Meadville, Pennsylvania

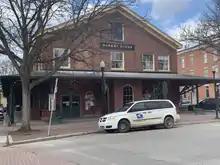
Meadville Market House

The League of Friendship, Mechanical Order of the Sun, a fraternal beneficiary labor organization was formed at Meadville in April 1868, and dissolved in October, with the establishment of the Ancient Order of United Workmen as the succeeding organization.